Secret Sunshine

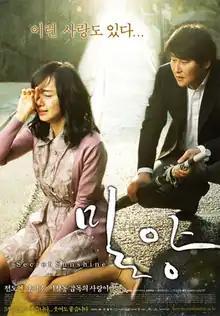
Theatrical release poster

Secret Sunshine is a 2007 South Korean melodrama film directed by Lee Chang-dong. The screenplay based on the short story "The Abject" by Lee Cheong-jun that focuses on a woman as she wrestles with the questions of grief, madness and faith. The Korean title "Miryang" is named after the city where the film was set and filmed; "Secret Sunshine" is the literal translation. For her performance, Jeon Do-yeon won Prix d'interprétation féminine (Best Actress) at the 2007 Cannes Film Festival. The film also won Best Film at the Asian Film Awards and the Asia Pacific Screen Awards. The film sold 1,710,364 tickets in South Korea.